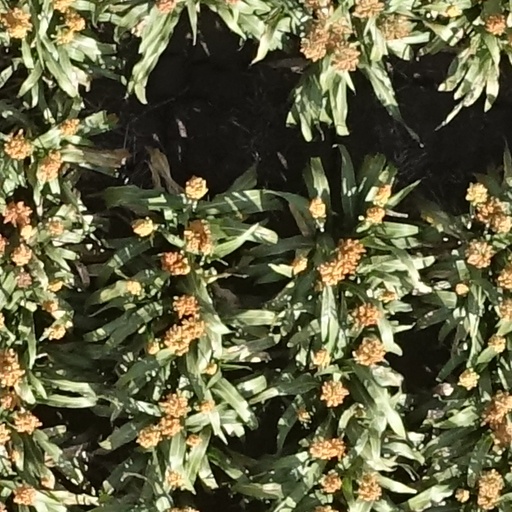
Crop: sorghum